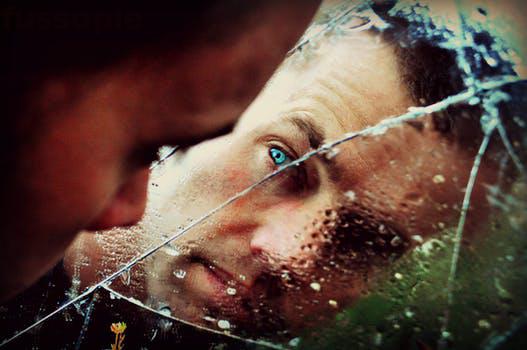
Label: Watermark